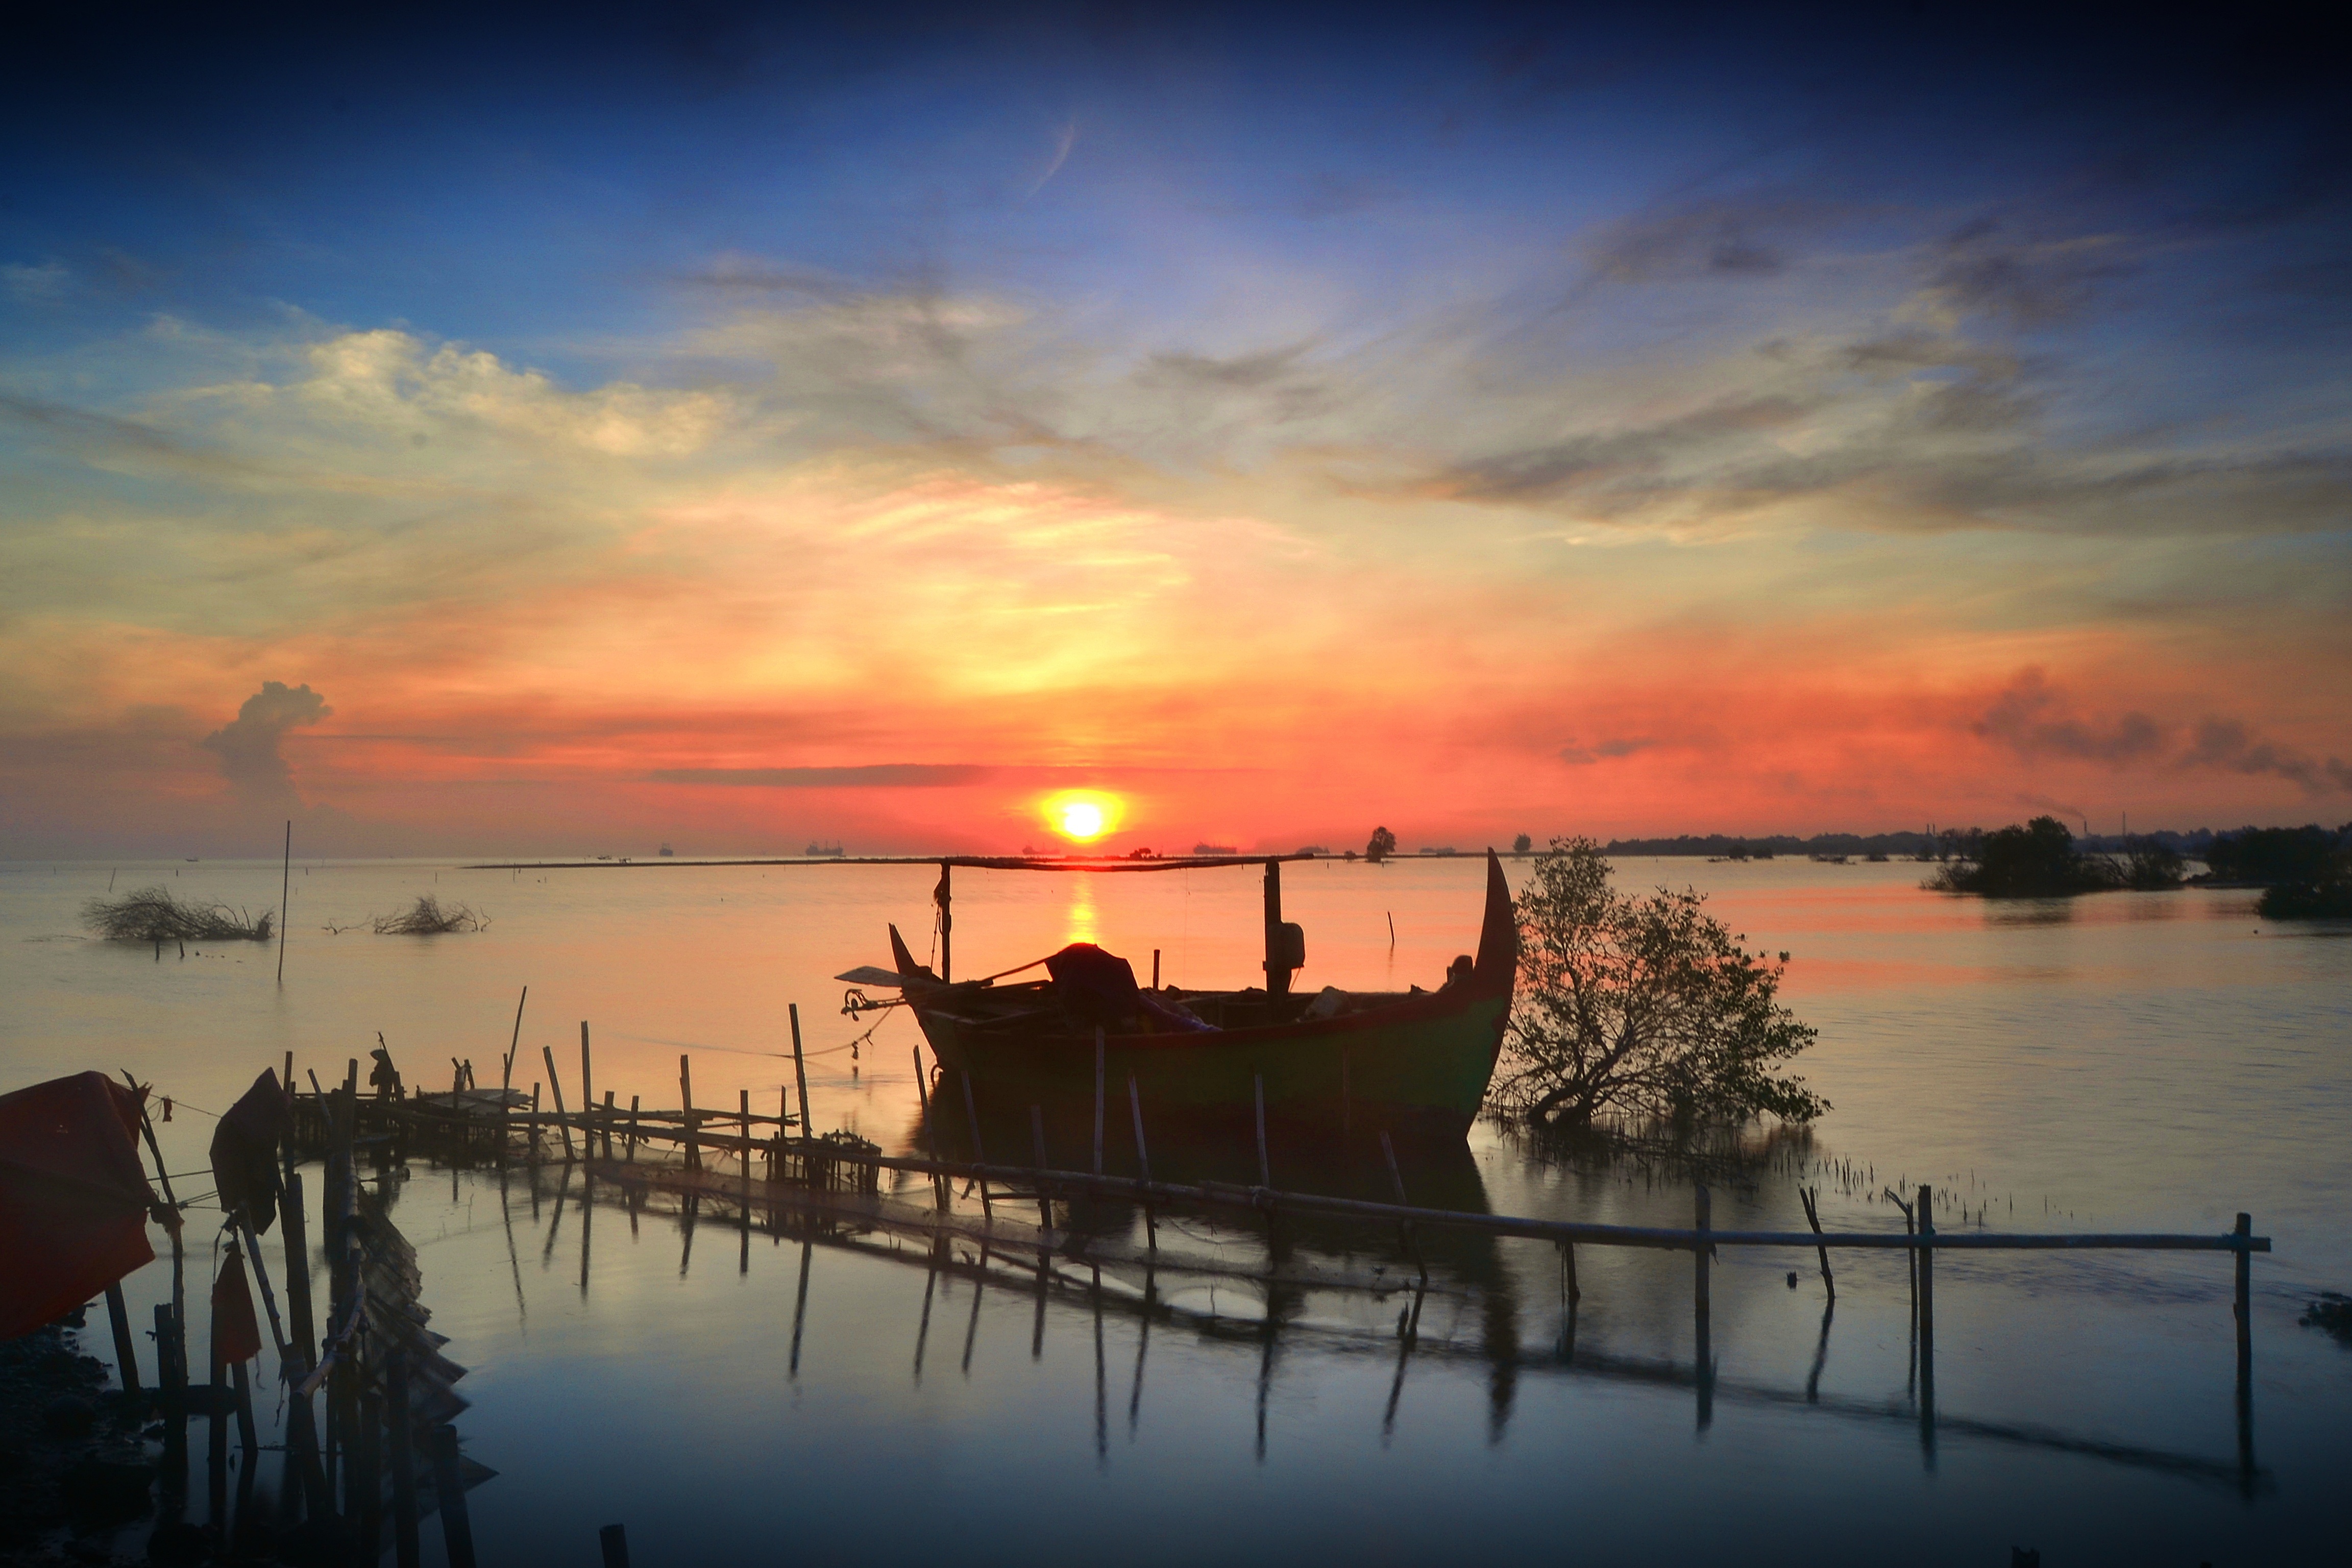
landscape, sea, nature, cloud, sky, sunrise, sunset, boat, morning, adventure, view, dawn, travel, dusk, evening, reflection, bay, blue, cool, amazing, afterglow, morning sea, morning in sea